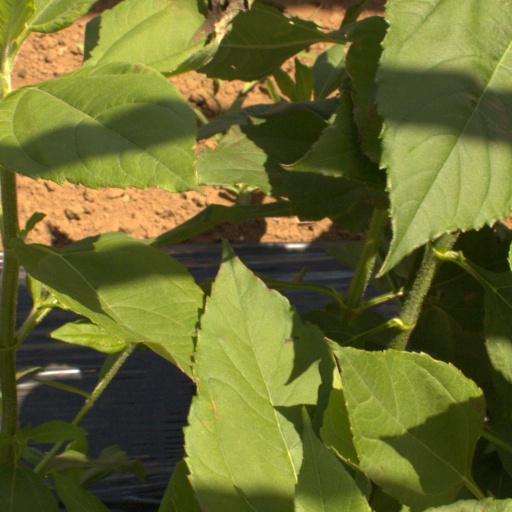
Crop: Jerusalem artichoke